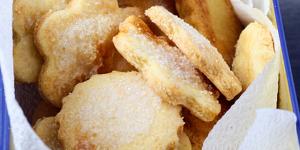
galletas de vainilla sin gluten